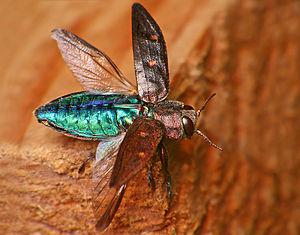
Les Chrysobothrinae sont une sous-famille d'insectes de l'ordre des coléoptères, de la famille des Buprestidae. Cette sous-famille est actuellement incluse dans les Buprestinae en tant que tribu Chrysobothrini.